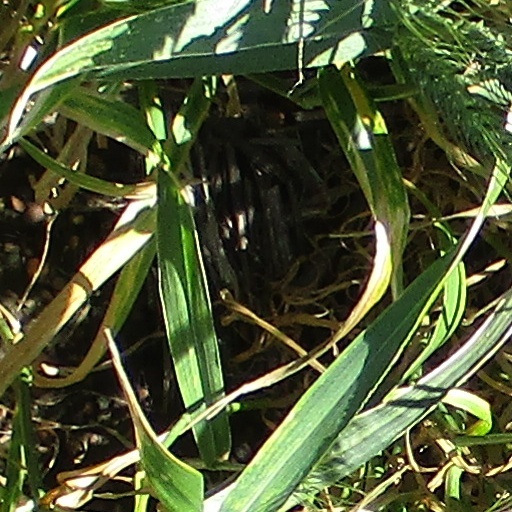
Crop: wheat